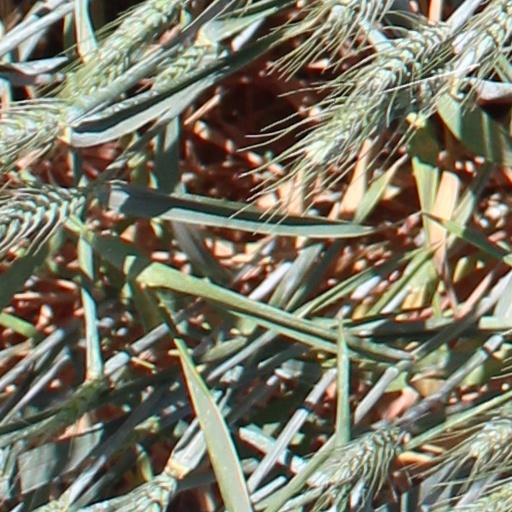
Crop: wheat